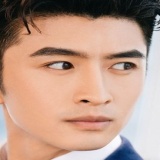
diễn viên Trương Vân Long